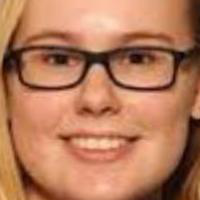
Age group: age 21-30